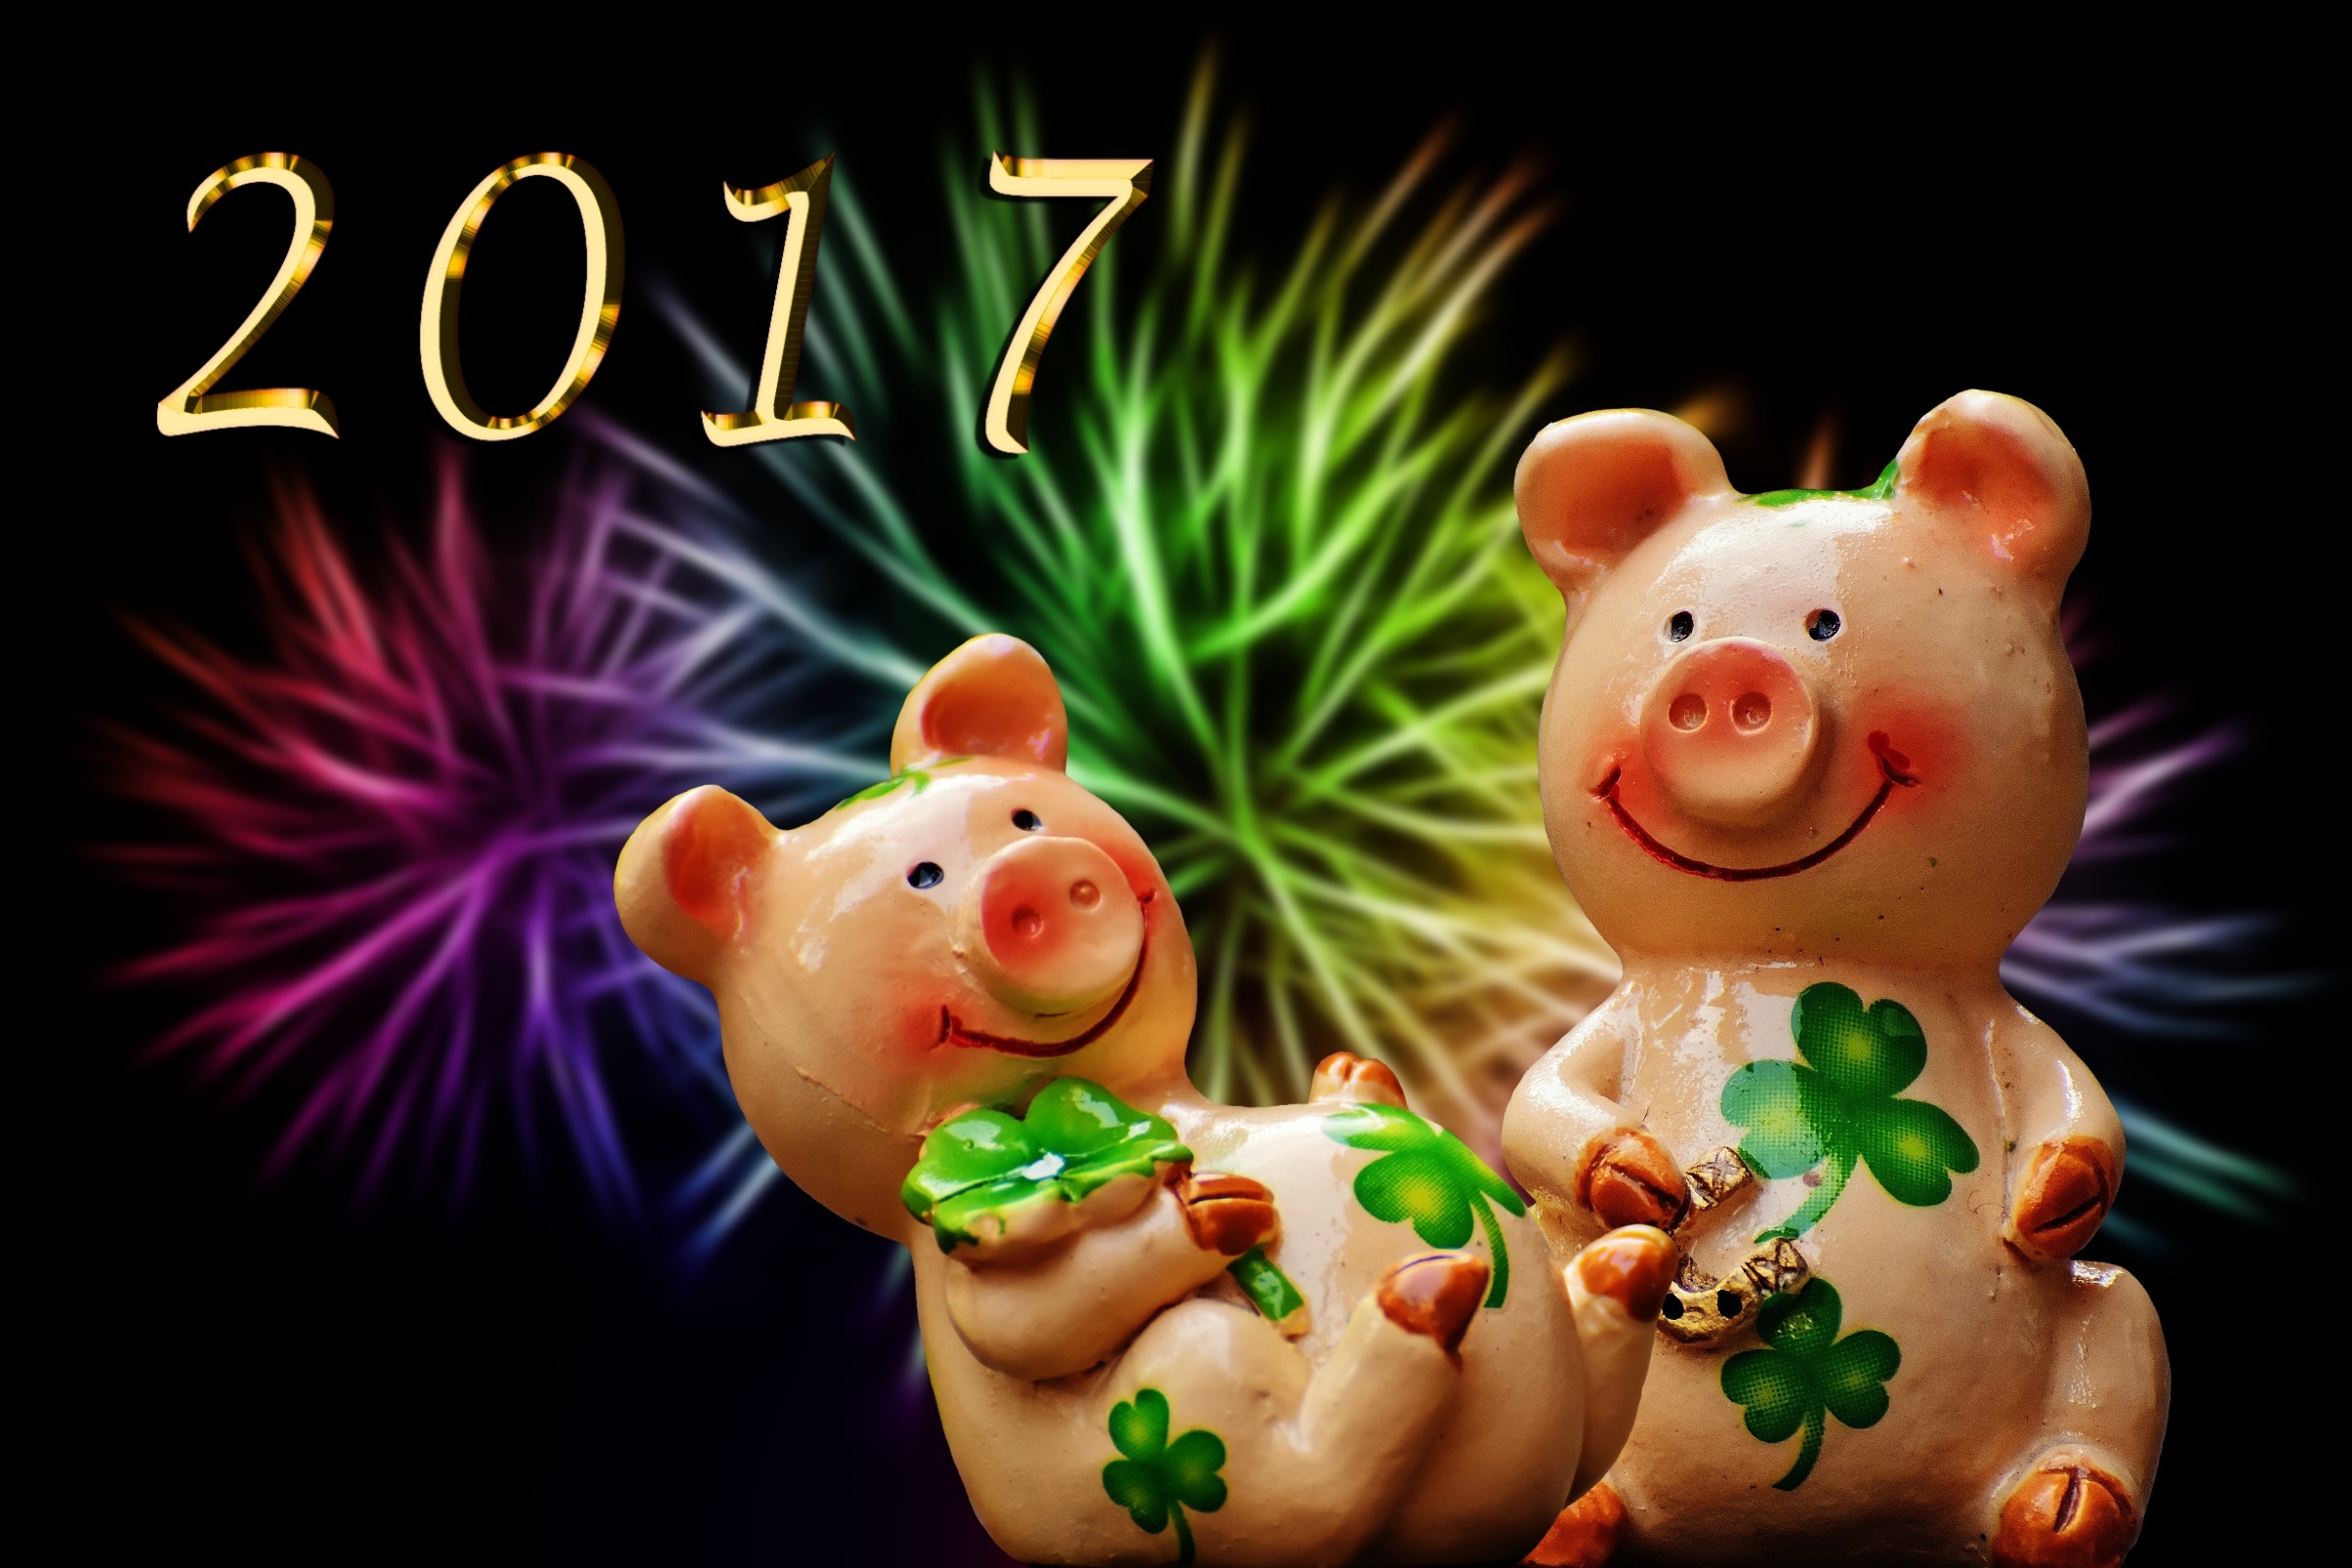
sweet, cute, food, pink, piglet, sow, snout, animals, pigs, funny, pig, luck, greeting card, lucky charm, new year's eve, lucky pig, new year's day, computer wallpaper, pig like mammal